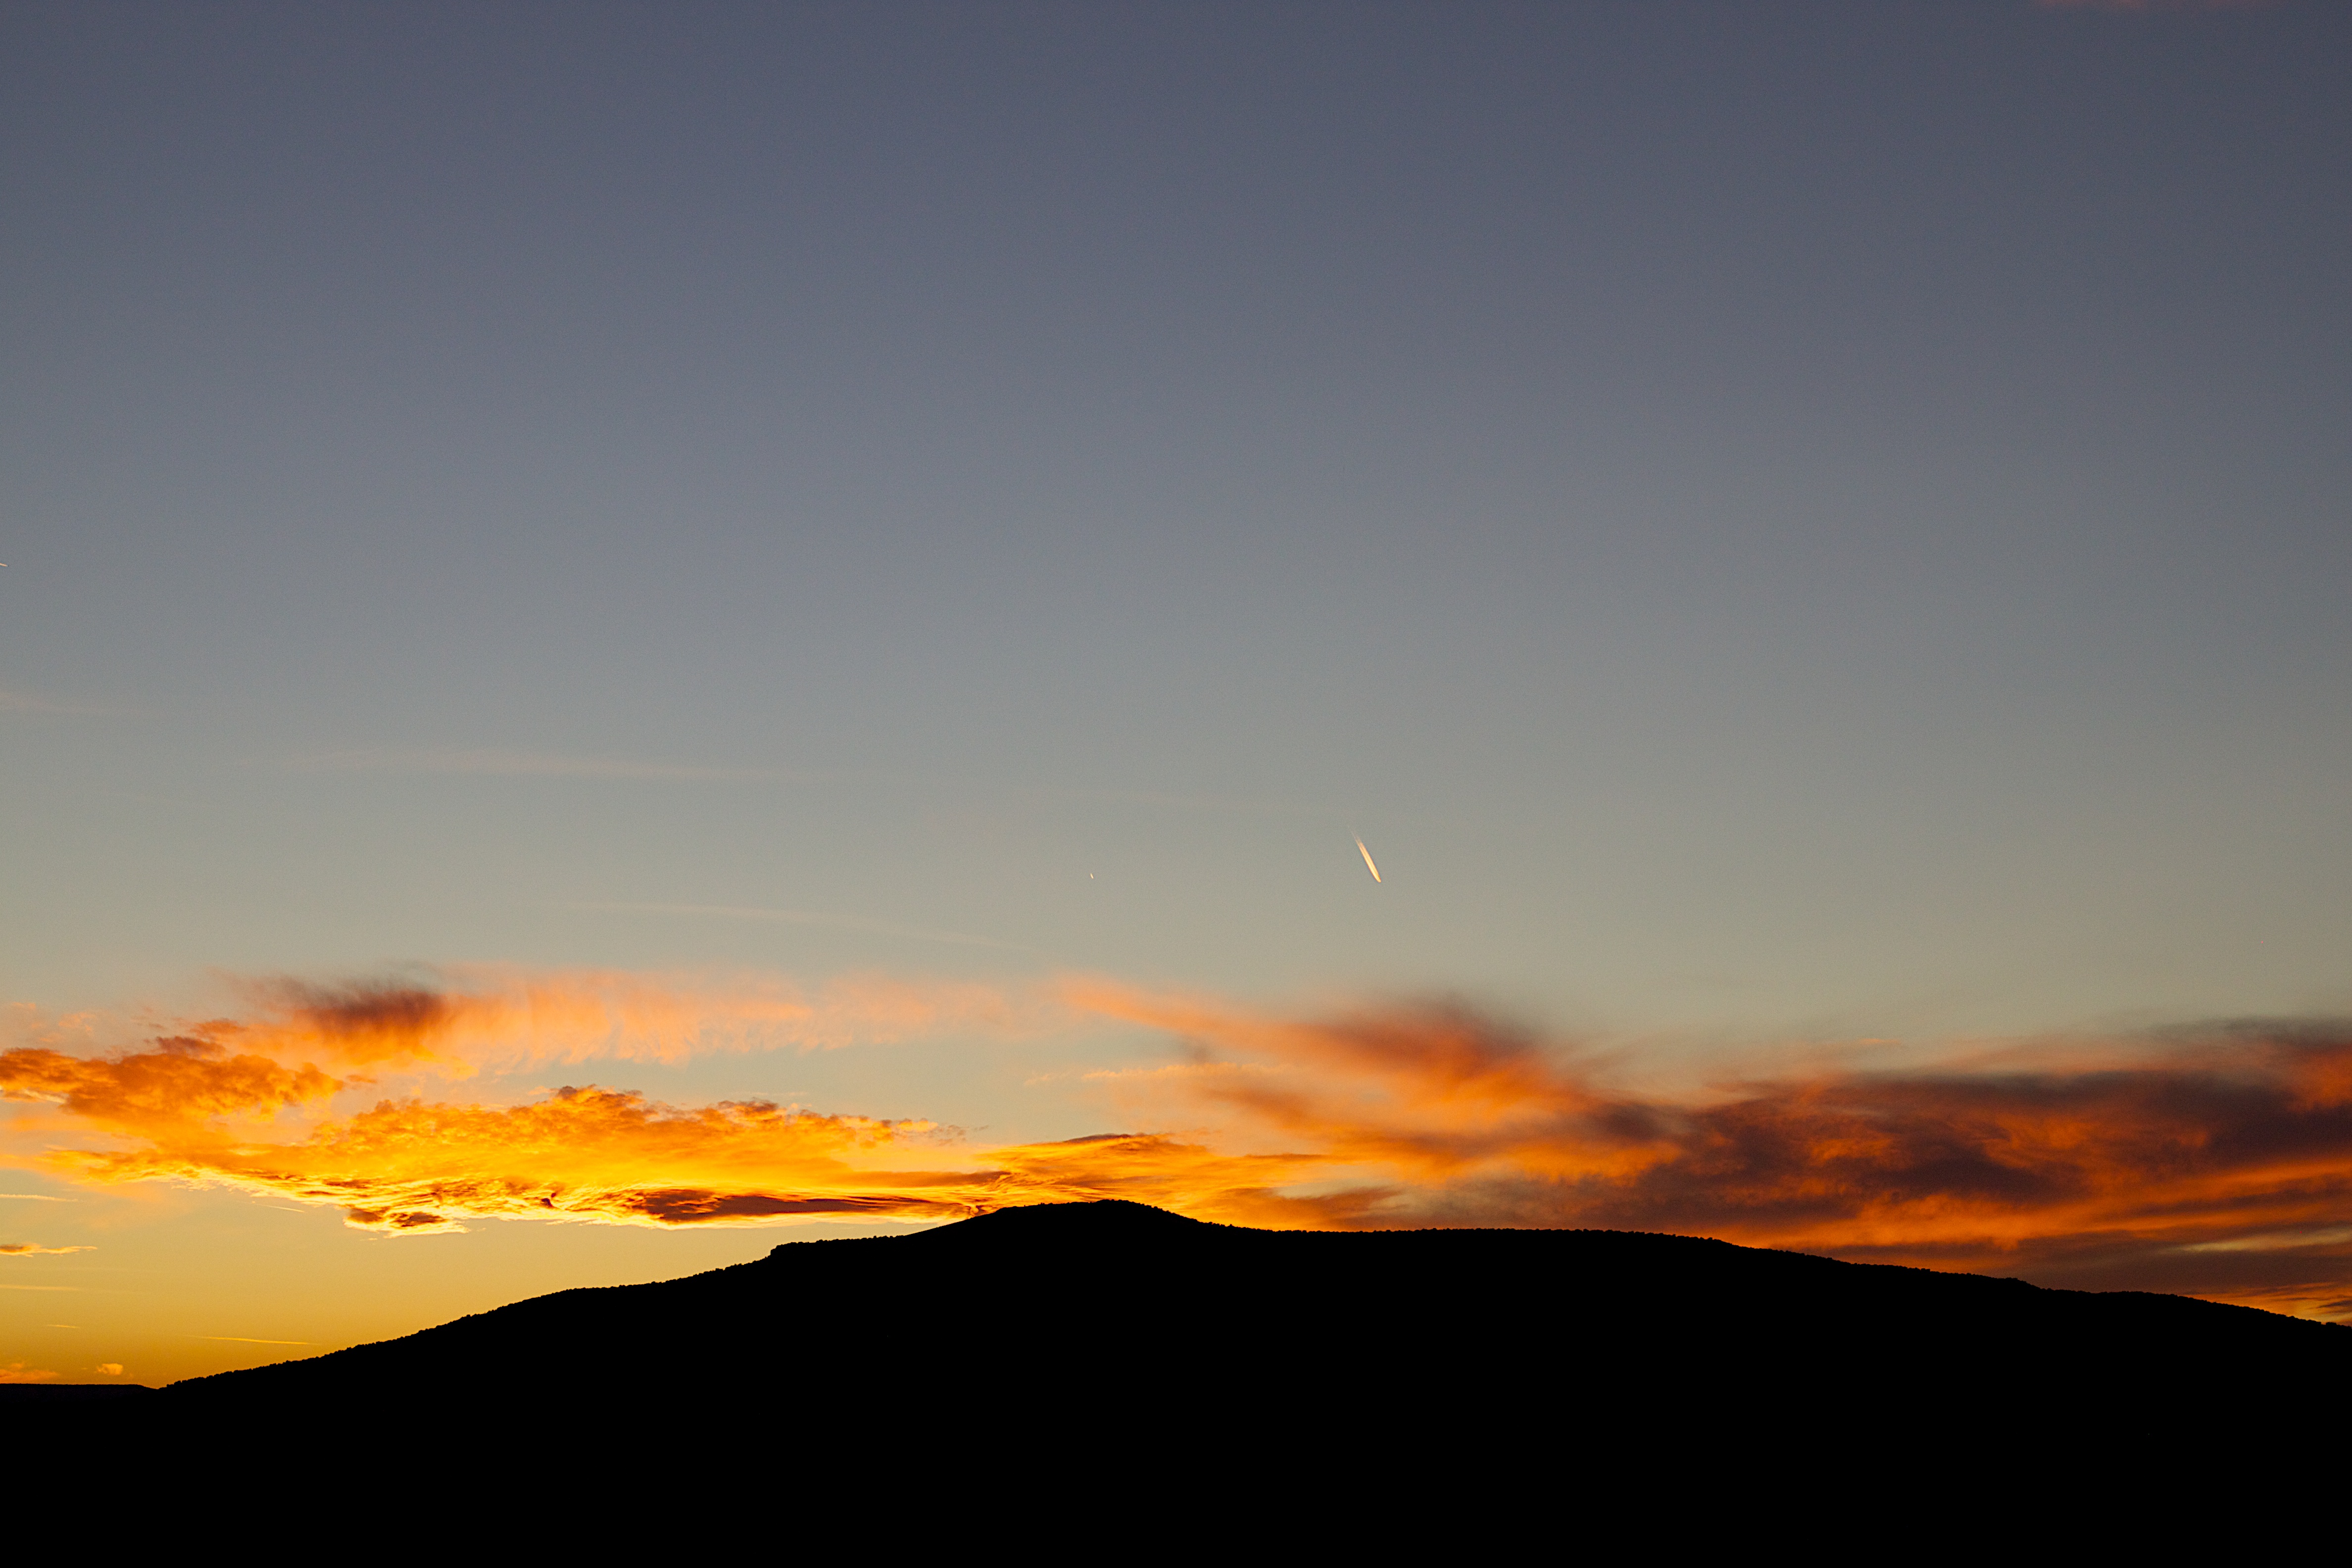
horizon, mountain, cloud, sky, sun, sunrise, sunset, sunlight, morning, hill, dawn, atmosphere, dusk, evening, odyssey, unplugd, afterglow, atmospheric phenomenon, atmosphere of earth, red sky at morning